Smithtown, New York

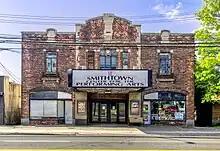
Smithtown Performing Arts Center

An oft-repeated but apocryphal story has it that, after rescuing a Native American chief's abducted daughter, Richard Smith was told that the chief would grant title to all of the land Smith could encircle in one day while riding a bull. Smith chose to ride the bull on the longest day of the year (summer solstice) 1665, to enable him to ride longer "in one day." The land he acquired in this way is said to approximate the current town's borders. A large statue of Smith's bull, known as Whisper, pays homage to the legend at the fork of Jericho Turnpike (New York State Route 25) and St. Johnland Road (New York State Route 25A).